Roman Catholic Diocese of Trenton

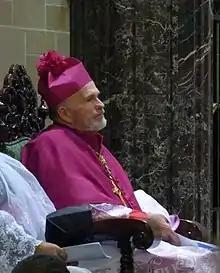
Bishop O'Connell (2021)

Smith launched the diocesan website in 2000. He also championed the diocese's teen talk show, "Realfaith TV", which was televised and webcast throughout North America. Smith created the Institute for Lay Ecclesial Ministry to prepare permanent deacons for service. Smith set forth "The 11 Elements of a Vibrant Parish" in 2000, which resulted in the reduction of parishes to 111.